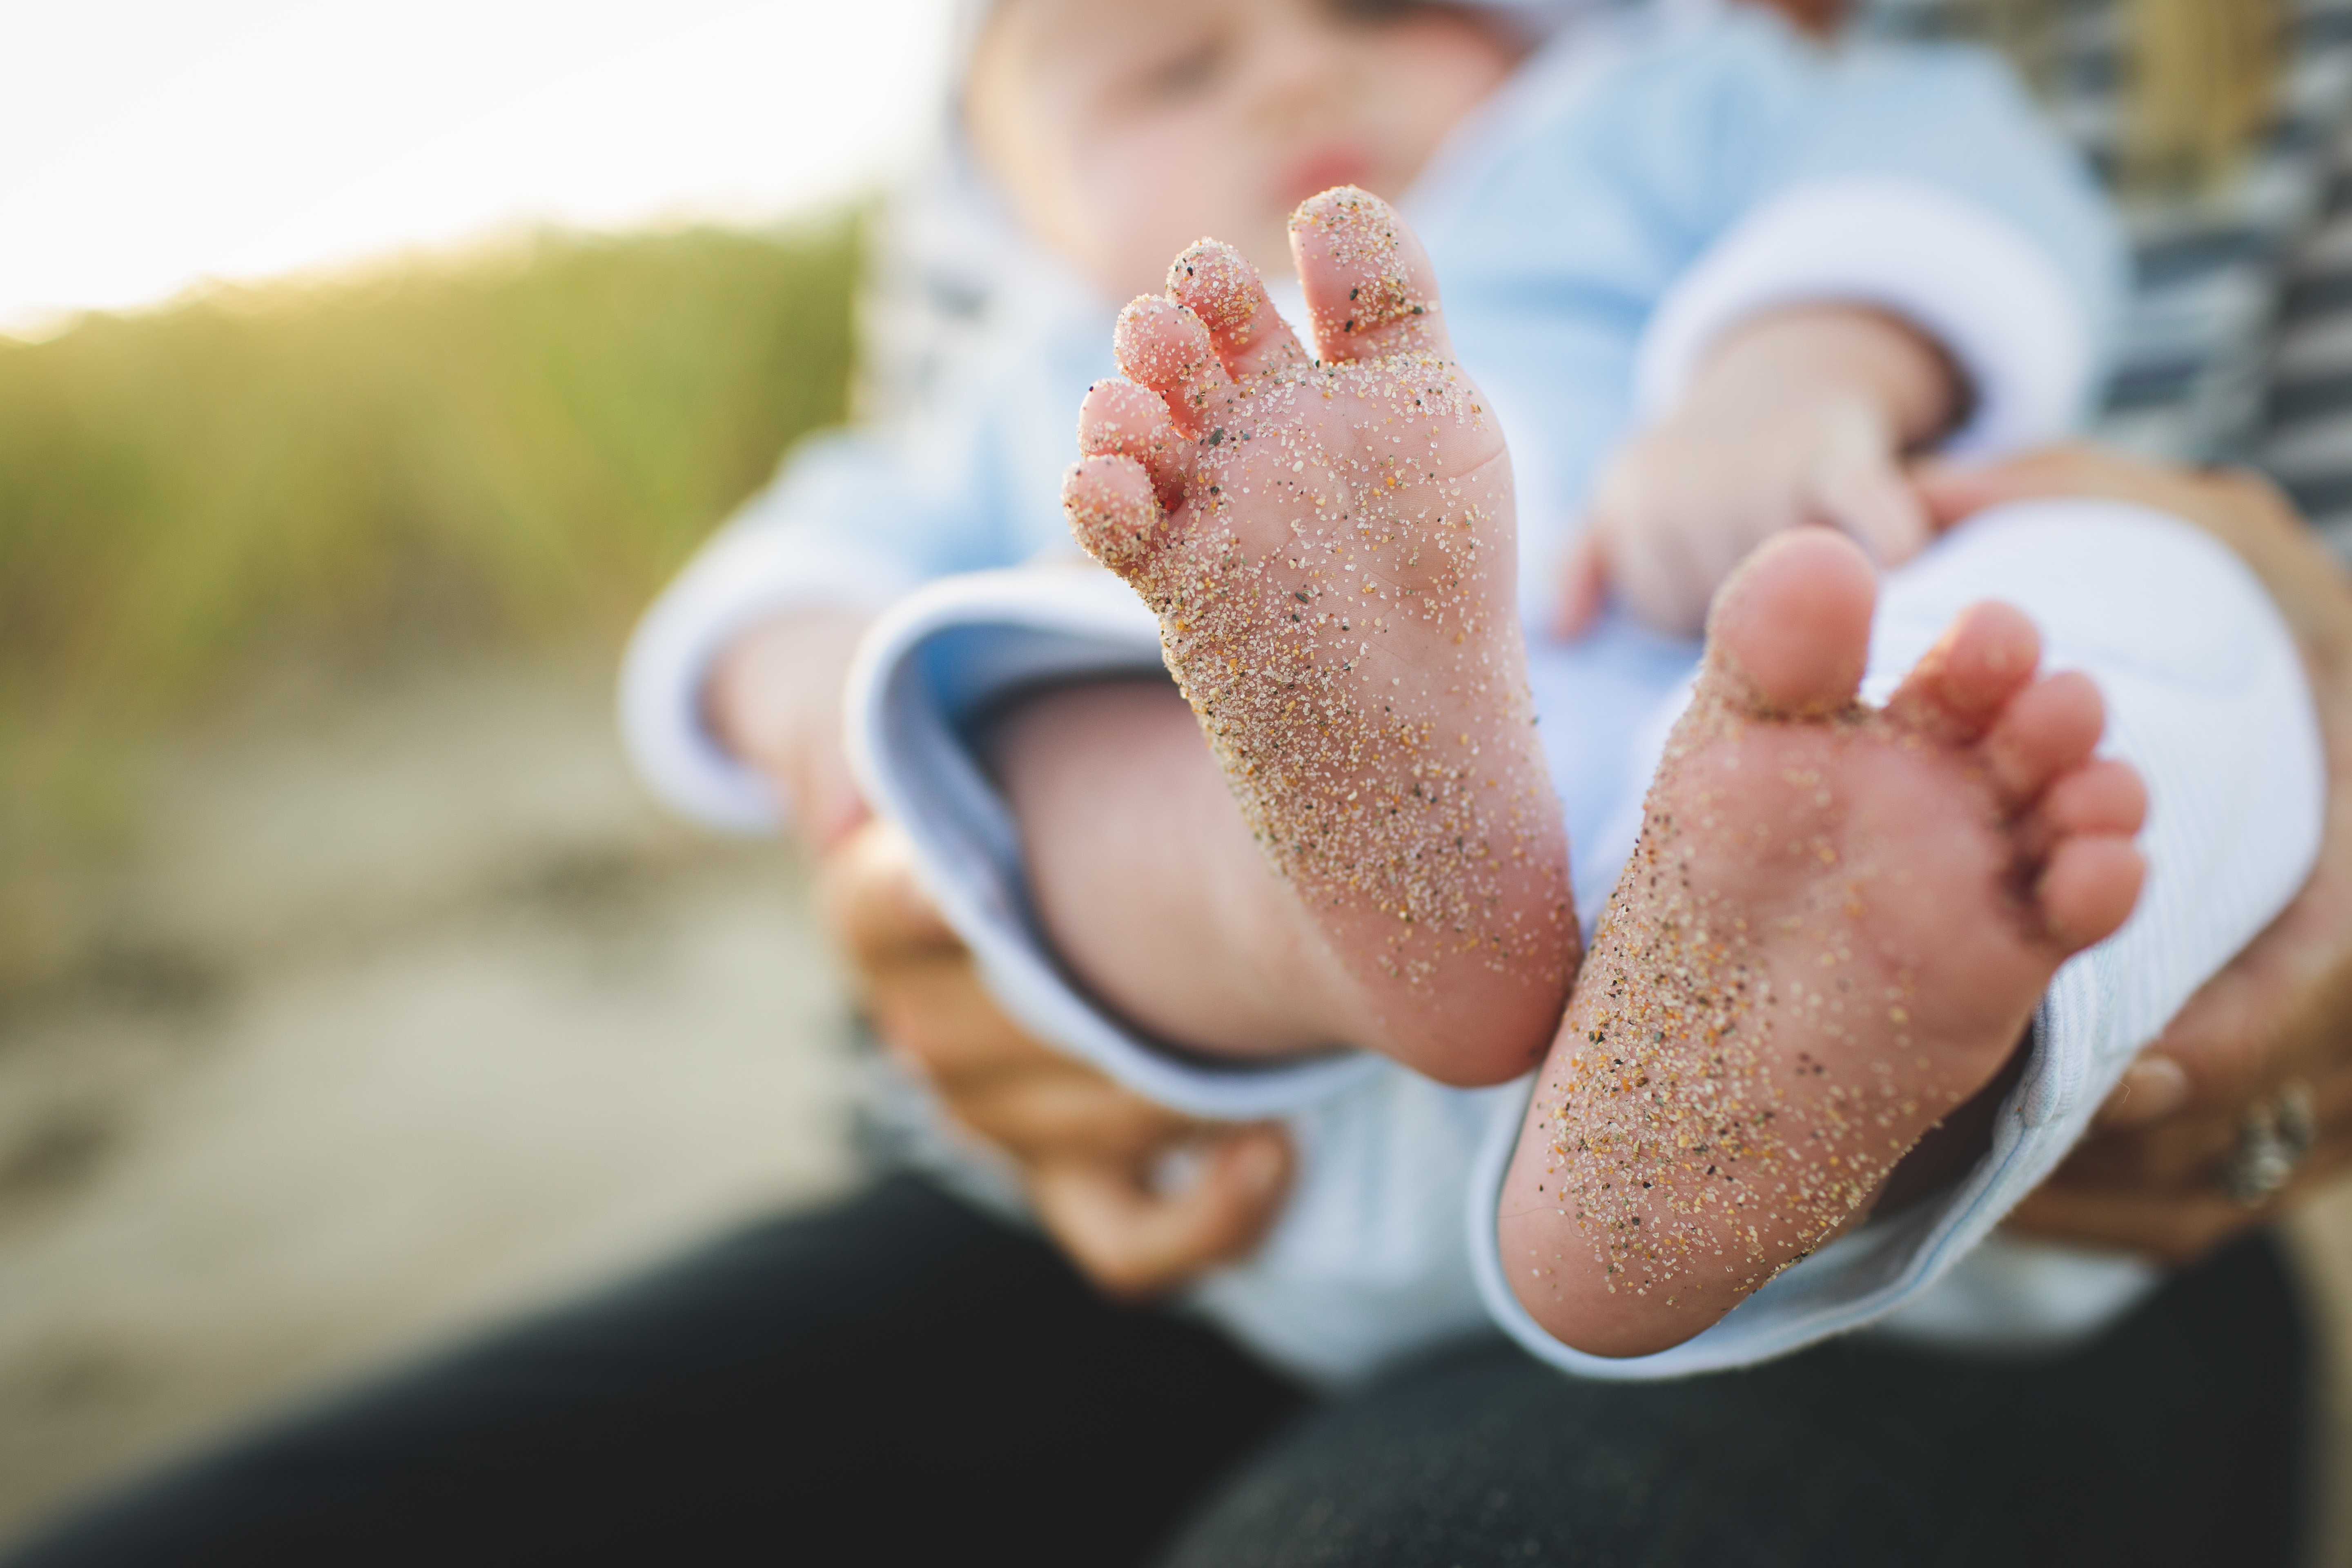
hand, sand, person, photography, feet, kid, leg, finger, child, baby, close up, human body, infant, skin, sense